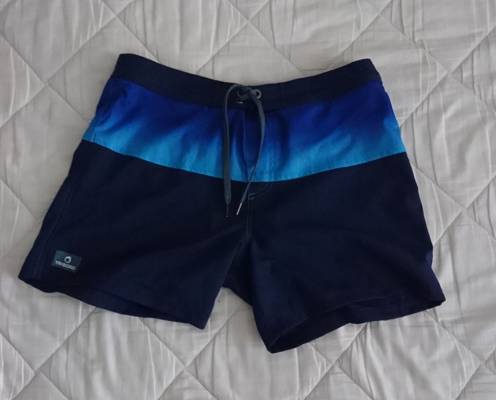
Waste category: clothes